Public image of Bill Clinton

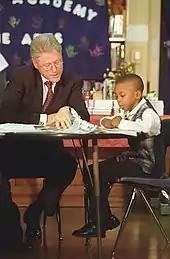
Clinton reading with a child in Chicago, September 1998.

Former U.S. President Bill Clinton's public image is most notably characterized by high public approval ratings, aided by his youthful appearance at the start of his presidential term, as well as his charismatic, and soundbite-ready style of speech. His personal background and lifestyle led to Nobel Prize-winning novelist Toni Morrison to call him the first "black president". Clinton was also dogged by investigations throughout his presidency, particularly of sexual misconduct, damaging the public's beliefs of his trustworthiness, though his approval ratings remained high, even as his impeachment trial continued.